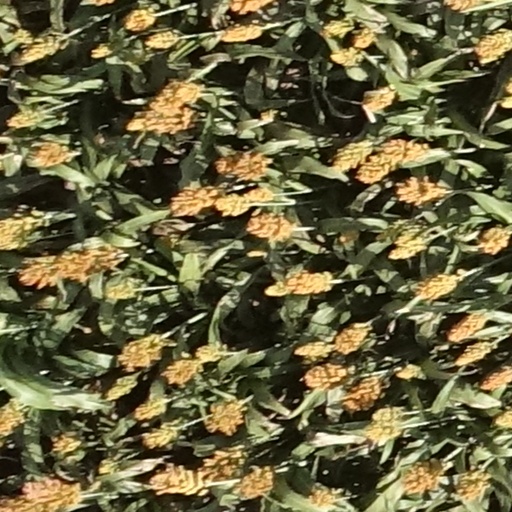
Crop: sorghum